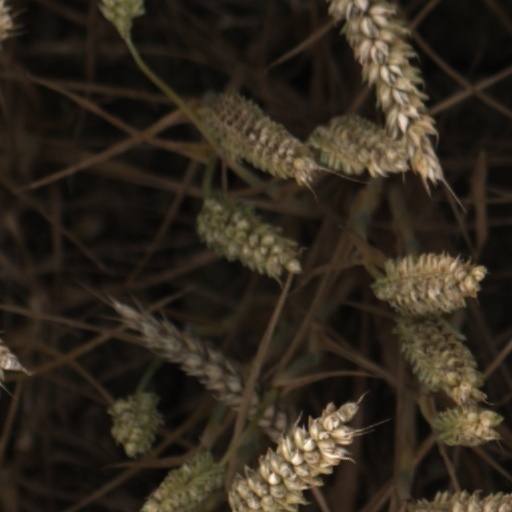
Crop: wheat